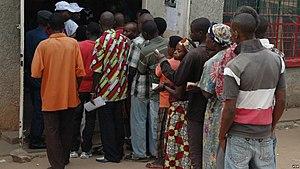
Les élections législatives burundaises de 2015 ont lieu après plusieurs reports le 29 juin 2015 pour renouveler les 118 membres de l'Assemblée nationale.